Jill Parker-Hammersley-Shirley

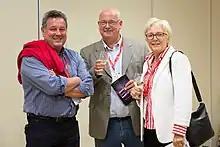
Jill Hammersley-Parker with former England internationals Nicky Jarvis (left) and husband Donald Parker (centre)

Jill Parker-Hammersley-Shirley (born 1951) is a former female table tennis player from England.